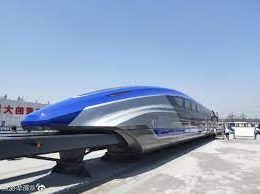
Vehicle type: Trains